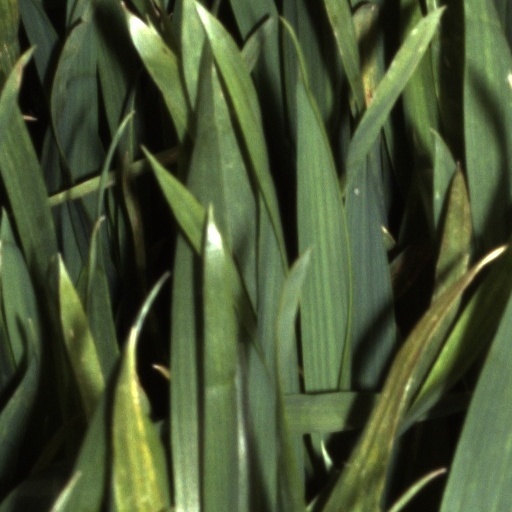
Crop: wheat